Paddington Waterside

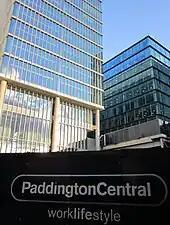
Two Kingdom Street from the north

Bishop's Bridge station, the original London passenger terminus of the Great Western Railway was on this site west of Bishop's Bridge Road. After Paddington was built, it was used for the railway's goods sheds until the 1980s. It is now a mixed-use development, with offices, flats and retail units. Phase I is Sheldon Square which is named after Sir Joseph Sheldon, a Lord Mayor of London who in 1678 rebuilt what became St Mary's Church on Paddington Green. Sheldon Square has of built space built around a grass amphitheatre which features live music in summer. The biggest structures are two office blocks of and let to companies such as Prudential and Kingfisher; there are 219 flats and of retail space. Sheldon Square was designed by Sidell Gibson and developed as a joint venture between Development Securities, Insight Investment Management and Aviva Investors.